Circus Ramudu

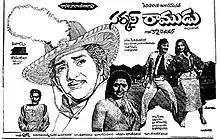
Theatrical release poster

Circus Ramudu is a 1980 Indian Telugu-language action drama film, produced by Kovai Chezhiyan on K. C. Films banner and directed by Dasari Narayana Rao. It stars N. T. Rama Rao, Jaya Prada and music composed by K. V. Mahadevan.